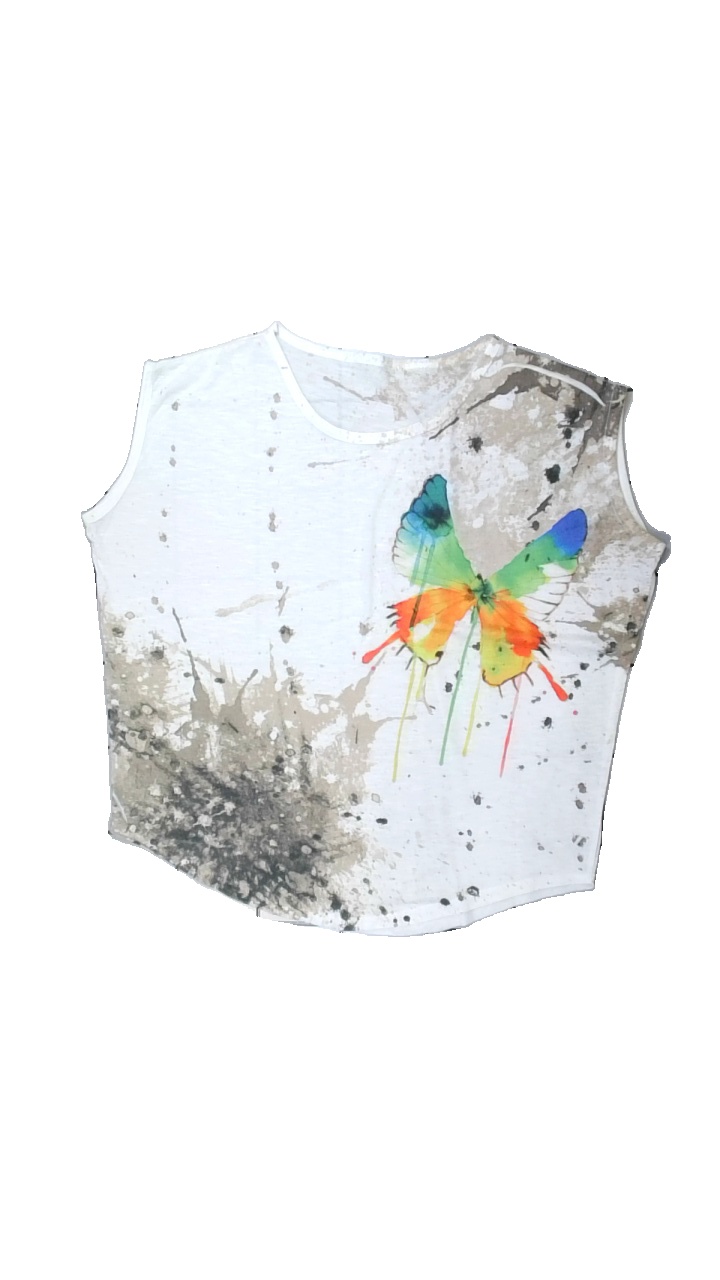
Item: Top (Ladies)
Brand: Missing
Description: vit top med fjäril på, mycket nopprig
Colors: White, Brown, Blue, Multicolor
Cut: Regular
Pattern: Animal print
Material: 100% polyester
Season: All
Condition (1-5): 2
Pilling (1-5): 2
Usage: Export
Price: <50